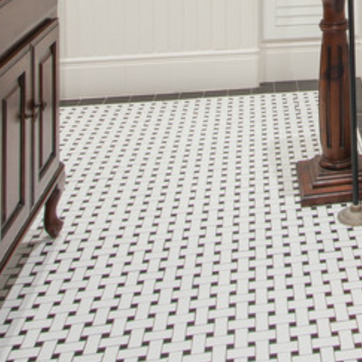
Material: tile